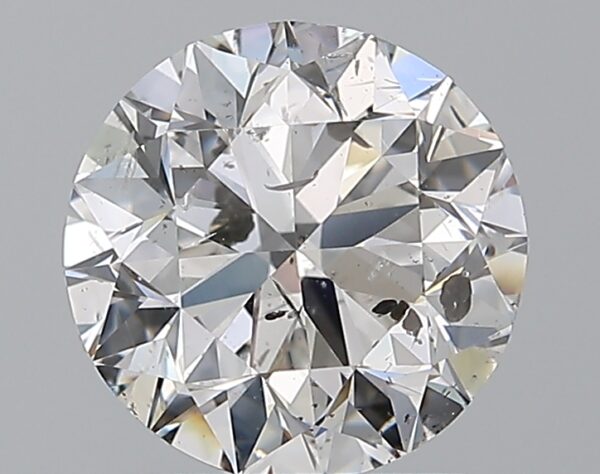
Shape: round
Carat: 2
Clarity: SI2
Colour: E
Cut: VG
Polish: EX
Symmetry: VG
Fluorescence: N
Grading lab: IGI
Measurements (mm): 7.88 x 7.82 x 5.04